Gasteria excelsa

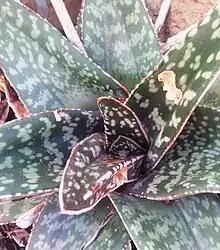
Detail of leaf, showing the distinctive sharp, white, heavily serrated margins.

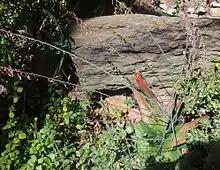
Specimen in flower

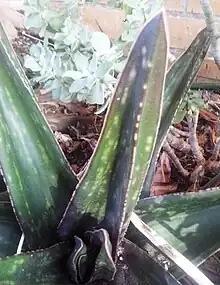
Detail of the blade-like leaves of a "G.excelsa" form

It is one of the largest of the "Gasteria" species, second only to "Gasteria acinacifolia" in height. It has smoother, thicker, wider, darker leaves than its relative, and forms solitary, robust rosettes of stiff, sharp, triangular leaves.